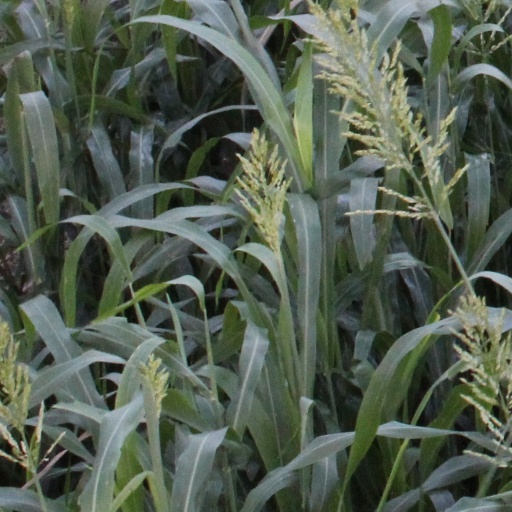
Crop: sorghum